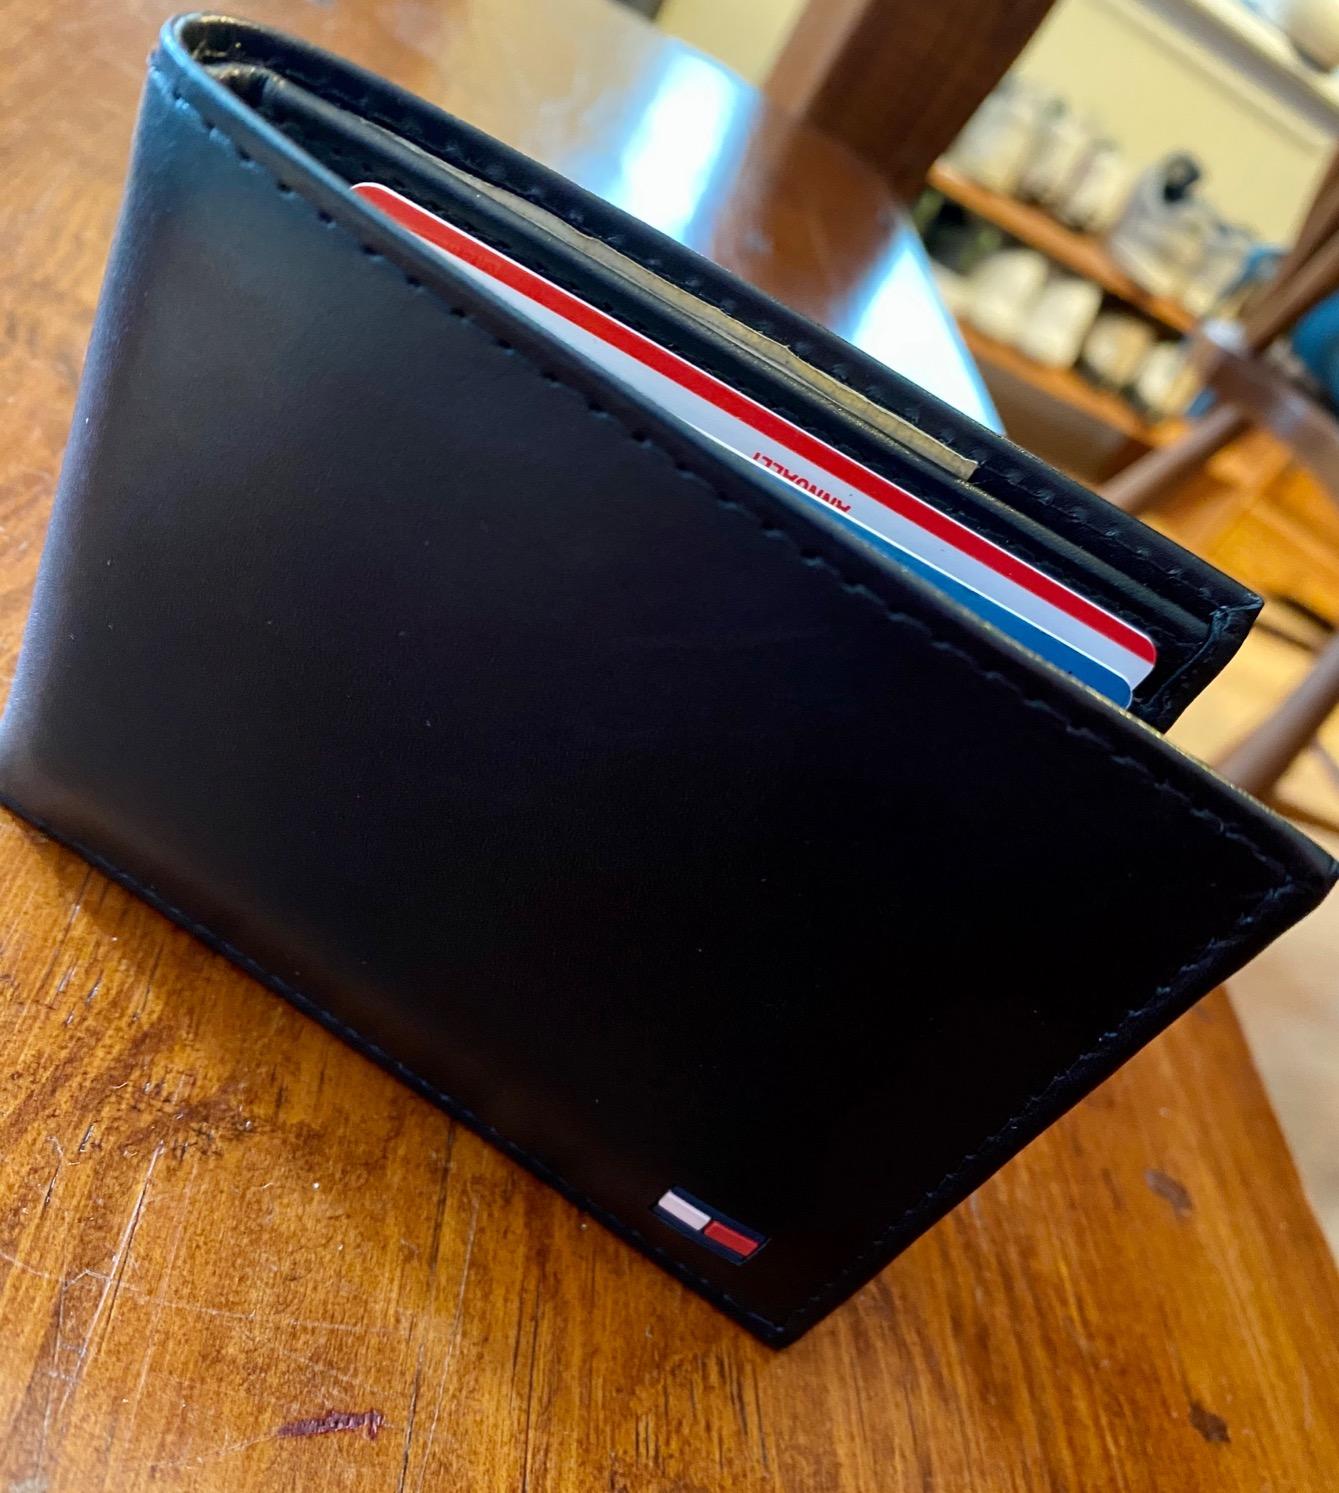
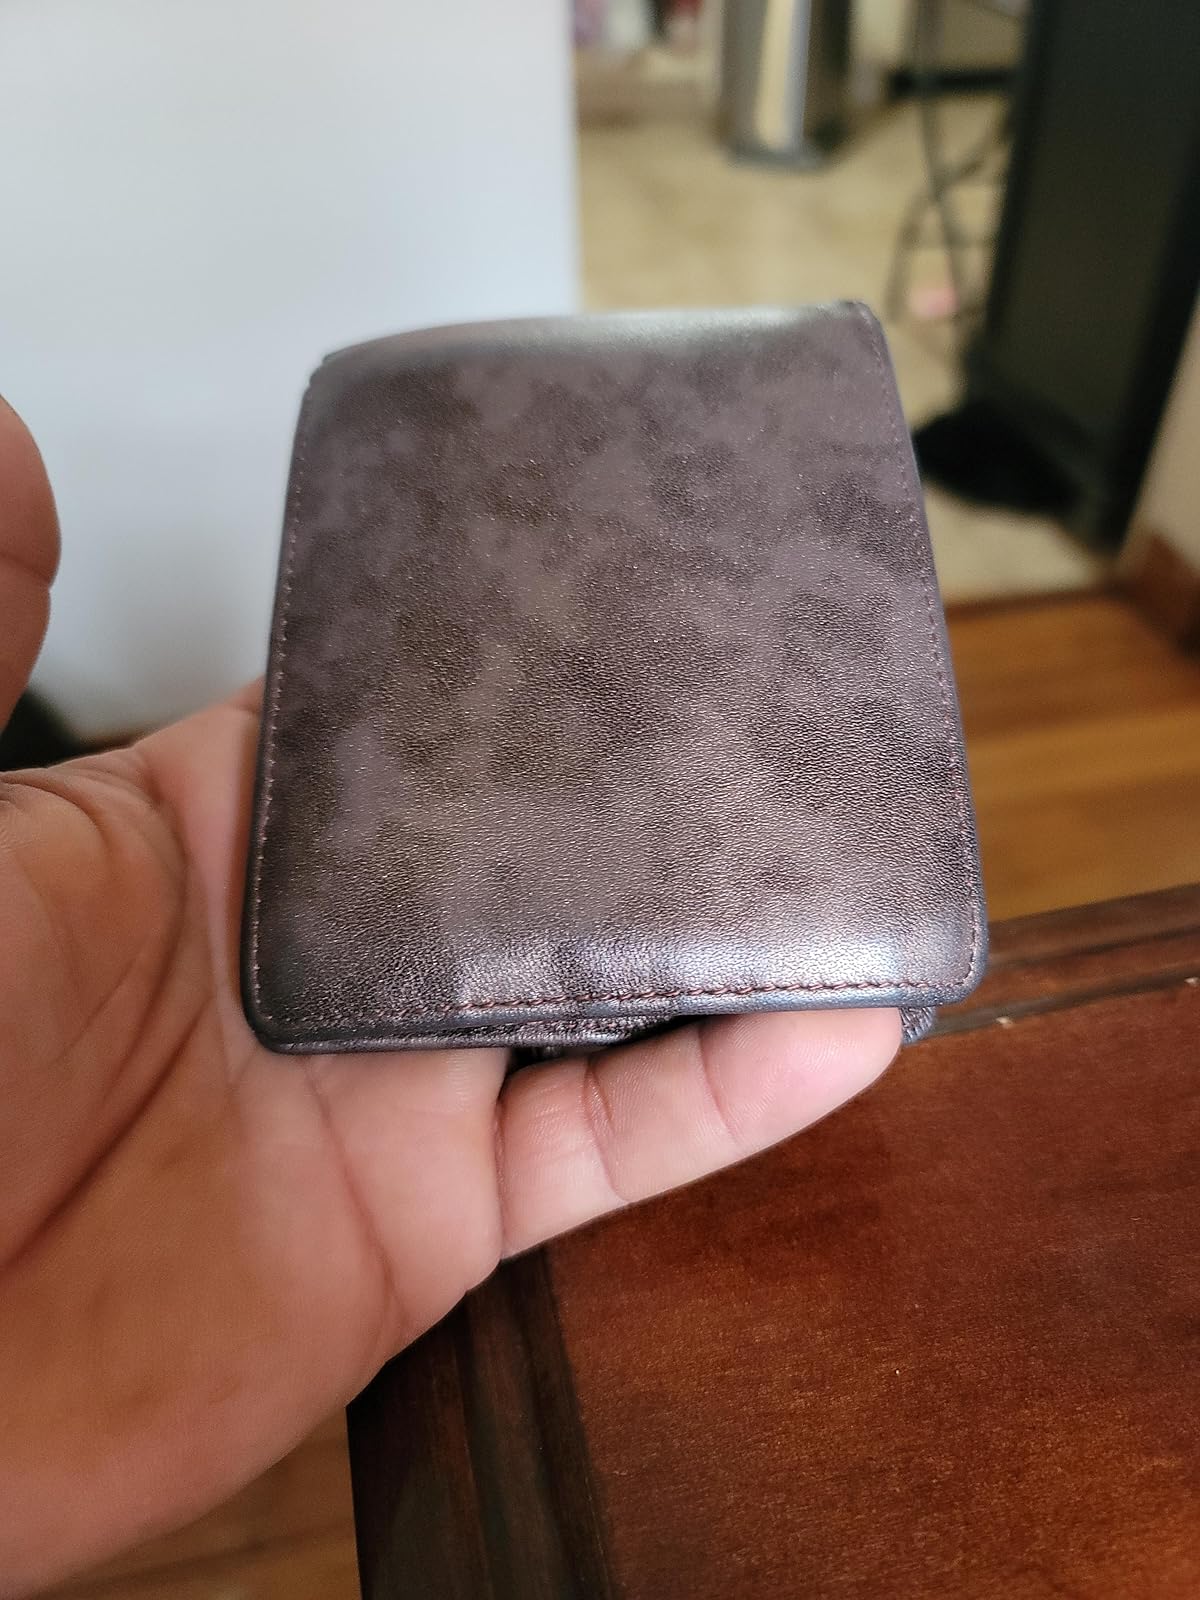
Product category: accessories_wallet
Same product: no